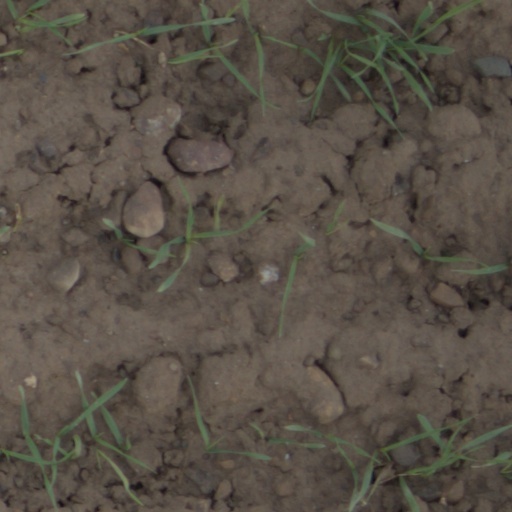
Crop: wheat